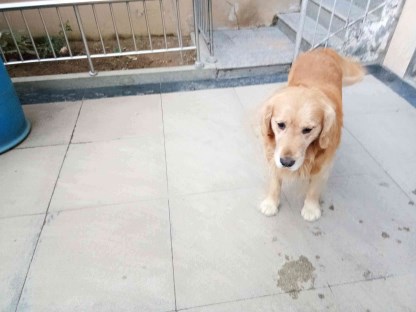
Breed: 5355-n000126-golden_retriever